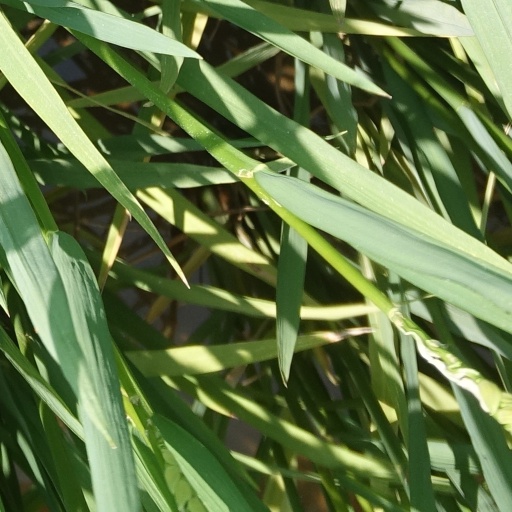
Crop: rice